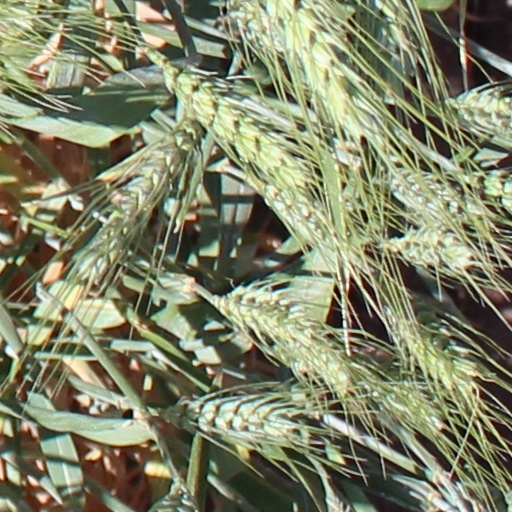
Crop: wheat